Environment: real
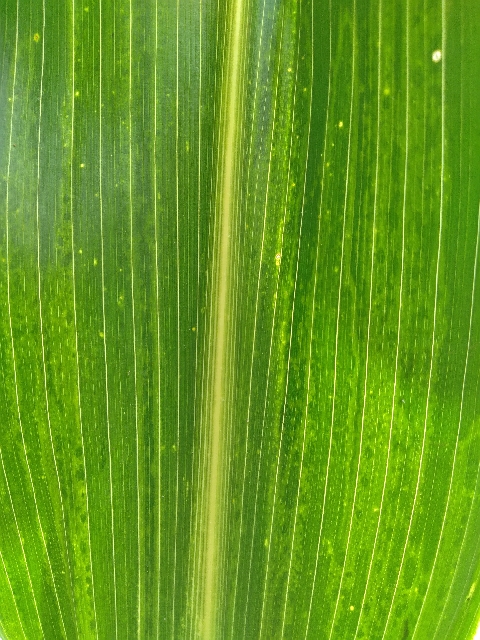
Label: lethal_necrosis